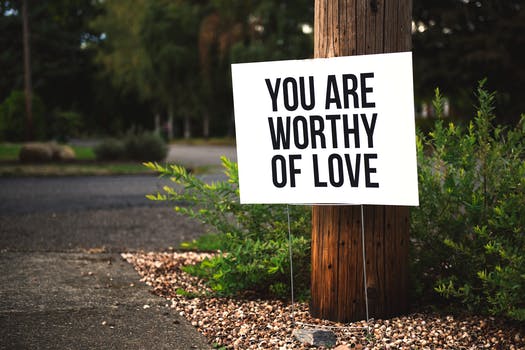
Label: No Watermark